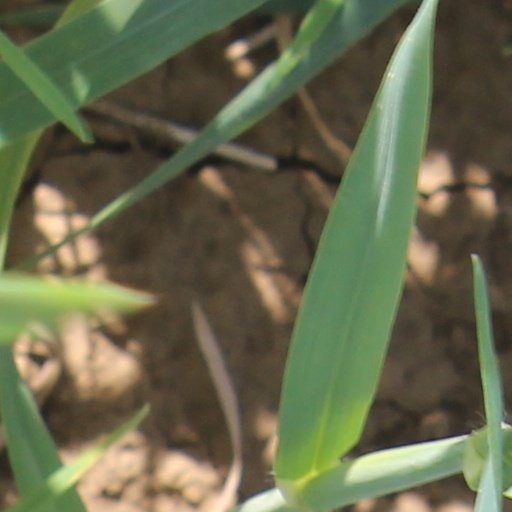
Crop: wheat